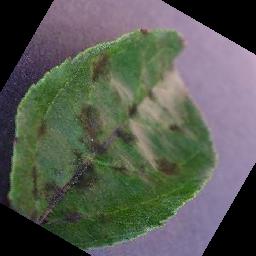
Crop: apple
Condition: scab